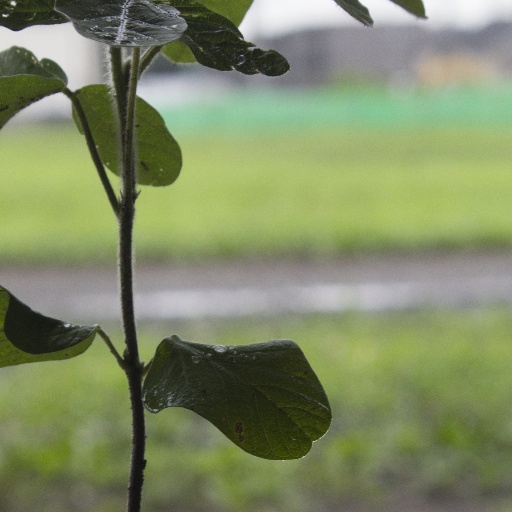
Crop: soybean